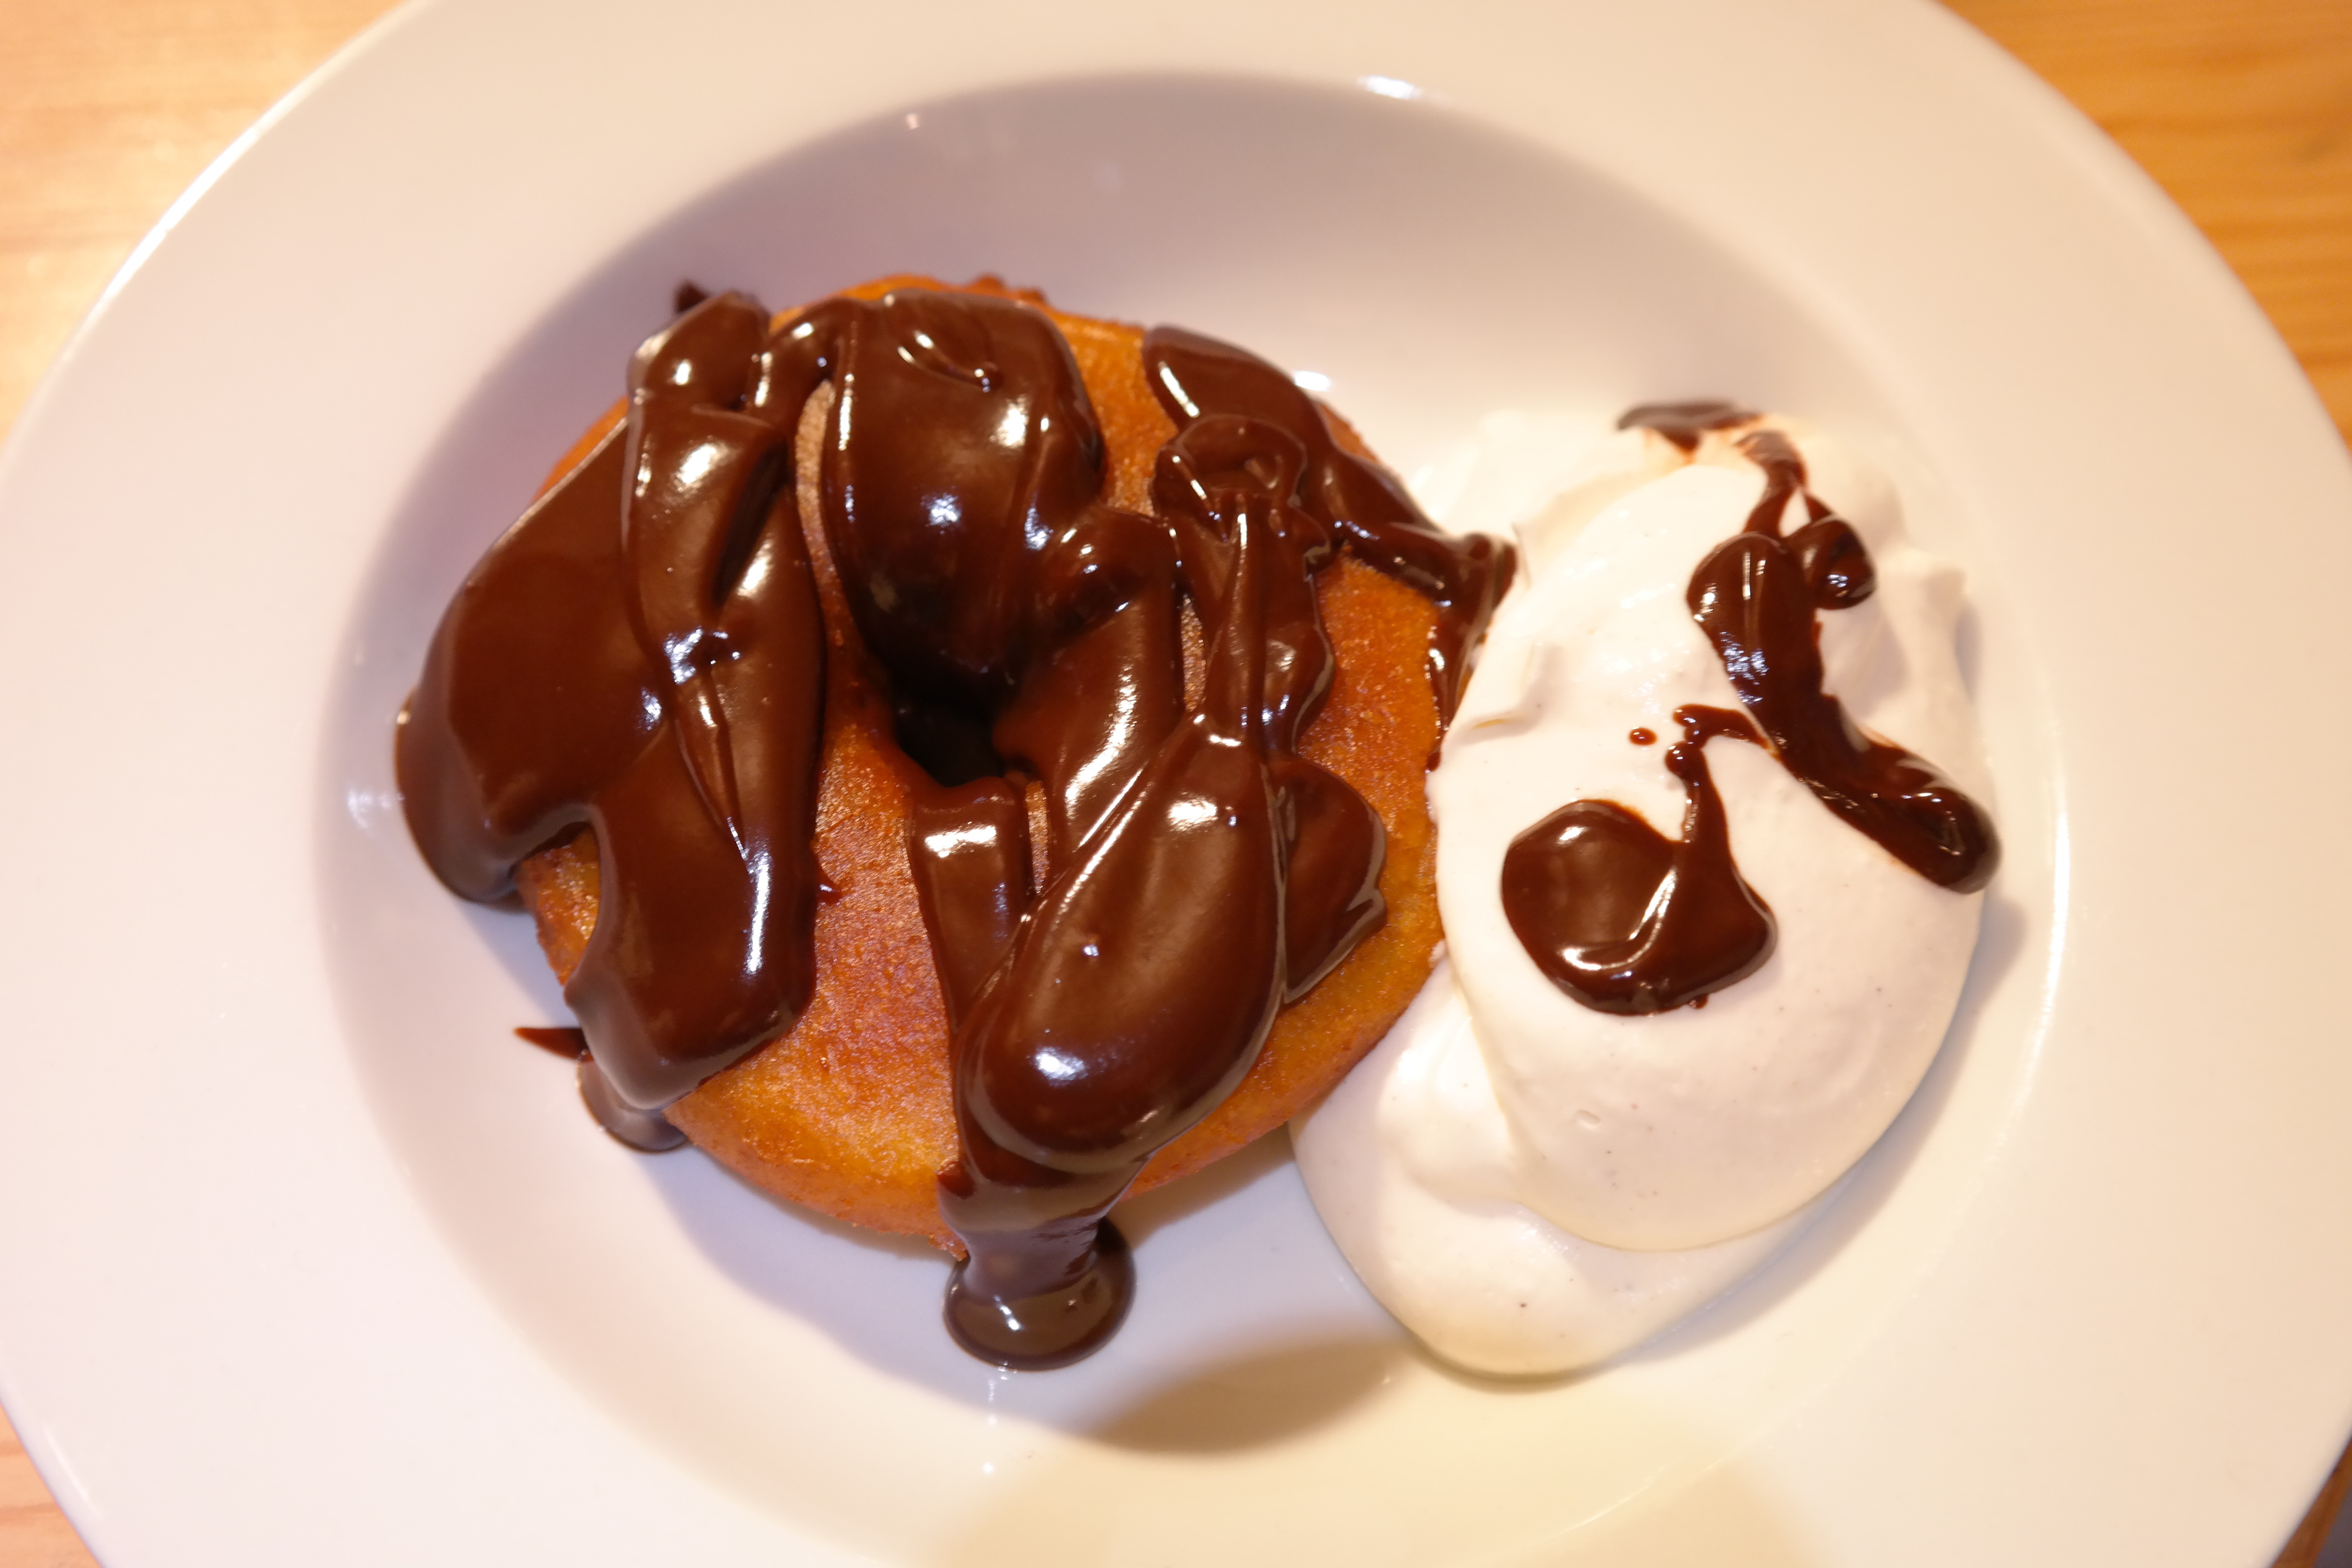
sweet, dish, meal, food, produce, breakfast, chocolate, dessert, eat, cuisine, cream, chocolate sauce, whipped cream, court, sweetness, flavor, sundae, fritter, profiterole, apple fritters